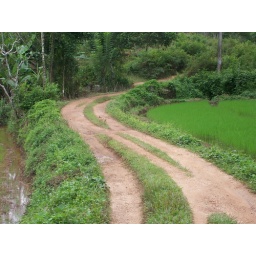
This is the road in front of my house in SL